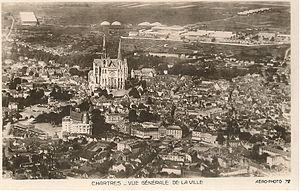
Base aérienne 122 Chartres-Champhol. Vue aérienne.
La base aérienne 122 Chartres-Champhol désigne une ancienne base utilisée par l'armée de l'air tout au long du XXᵉ siècle. Elle était située près de la ville de Chartres en Eure-et-Loir, principalement sur la commune de Champhol.